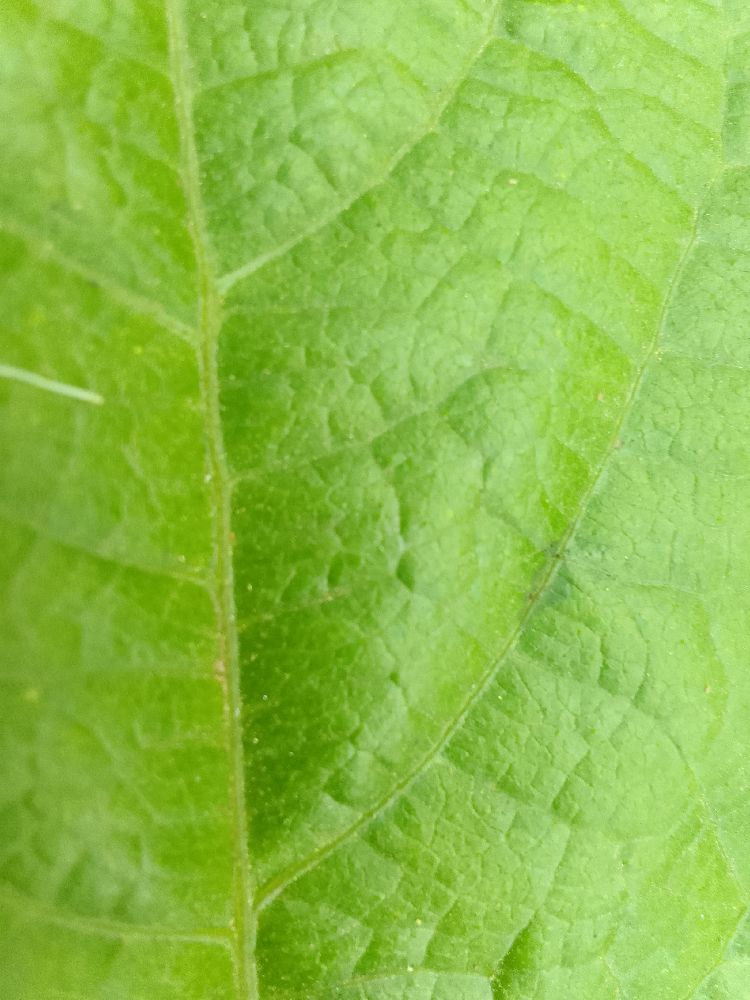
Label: healthy